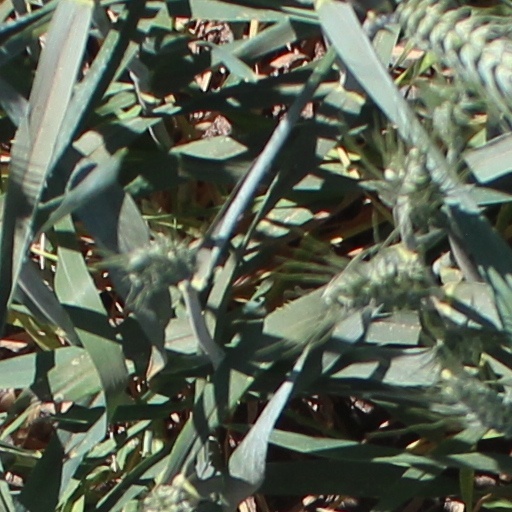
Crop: wheat